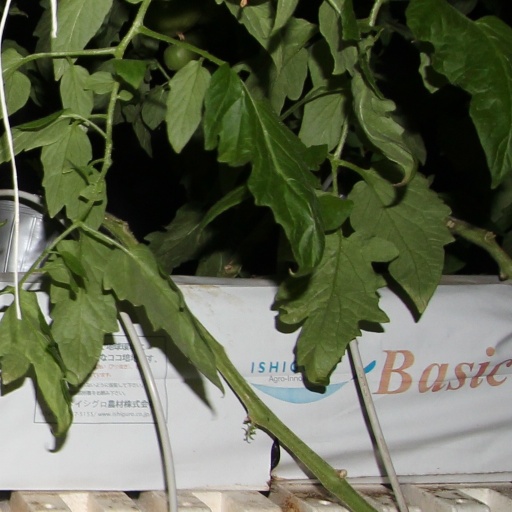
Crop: tomato